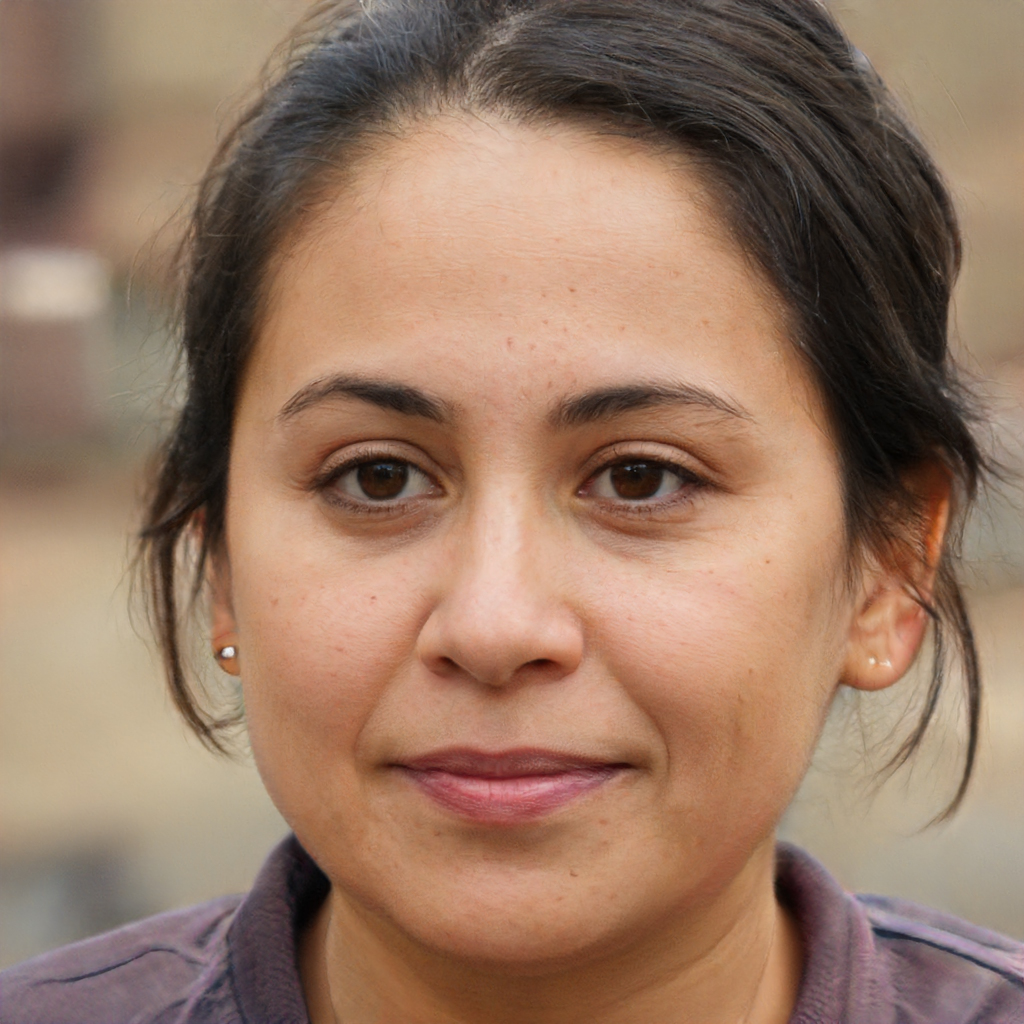
Gender: Female